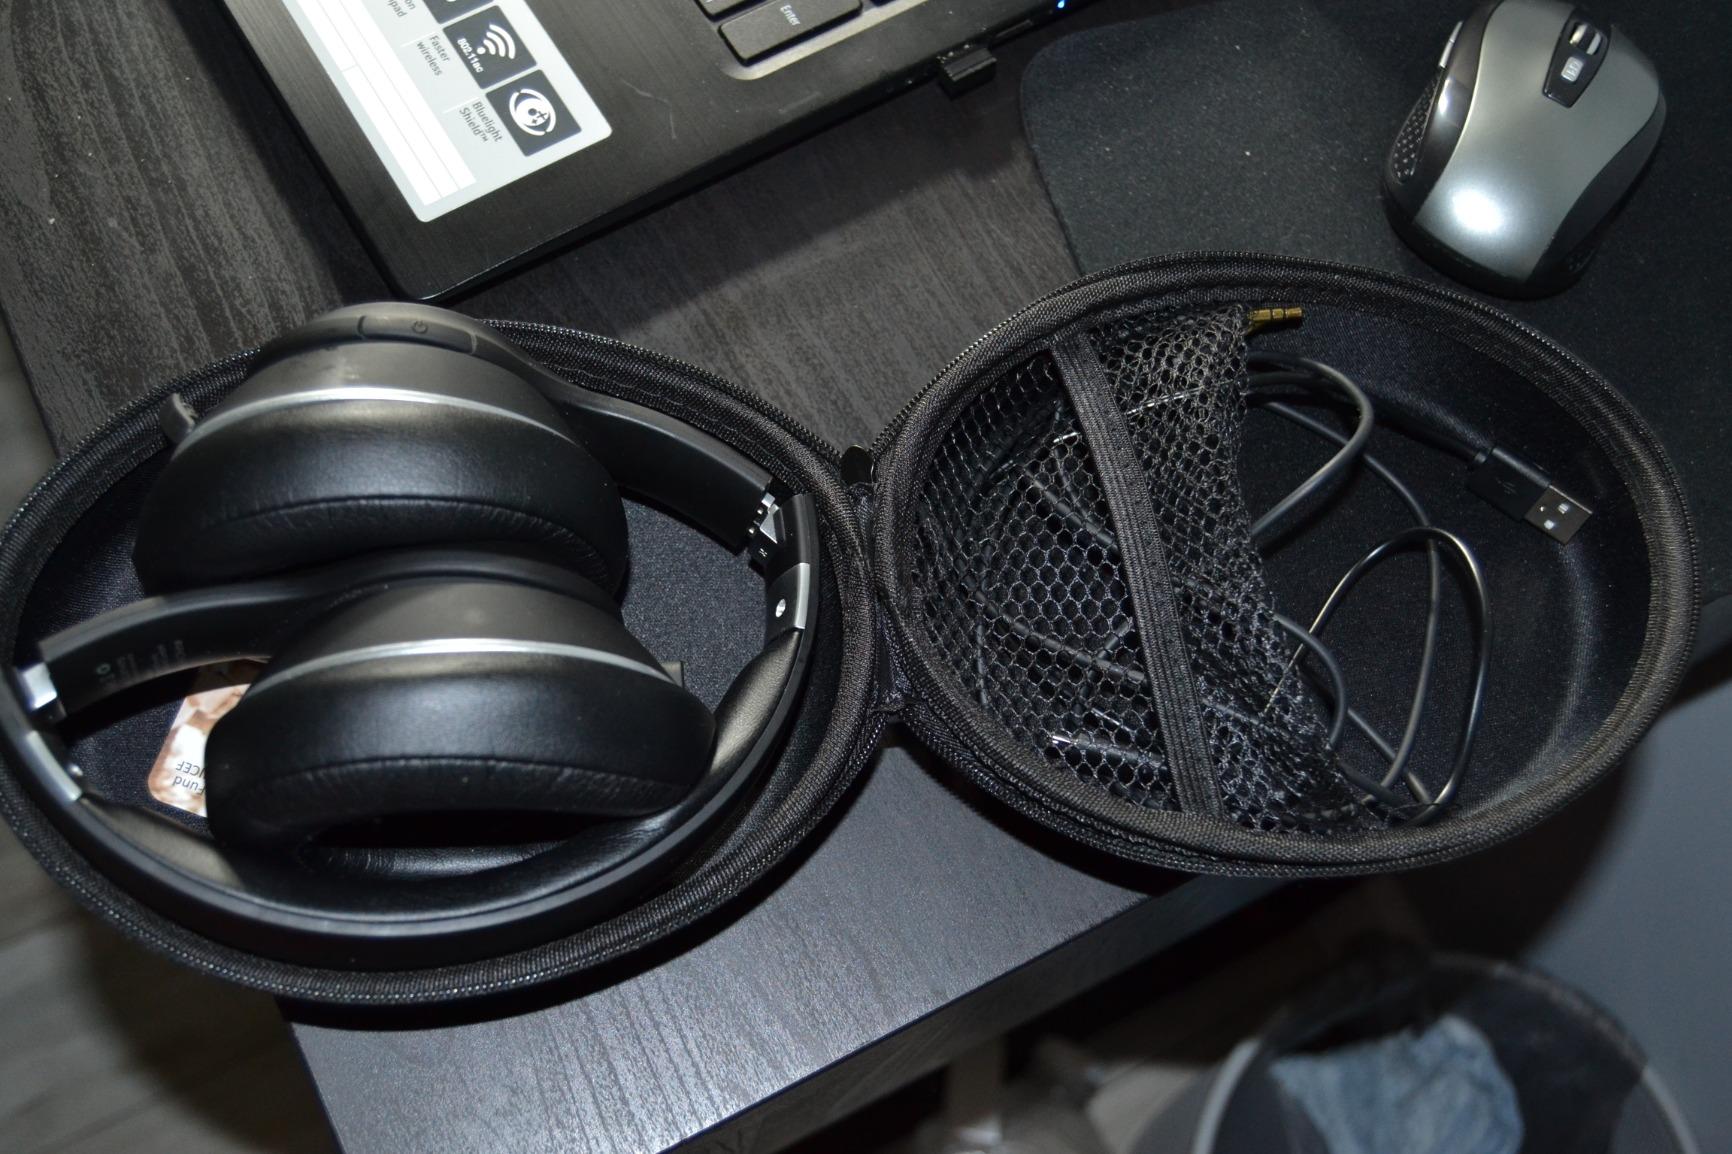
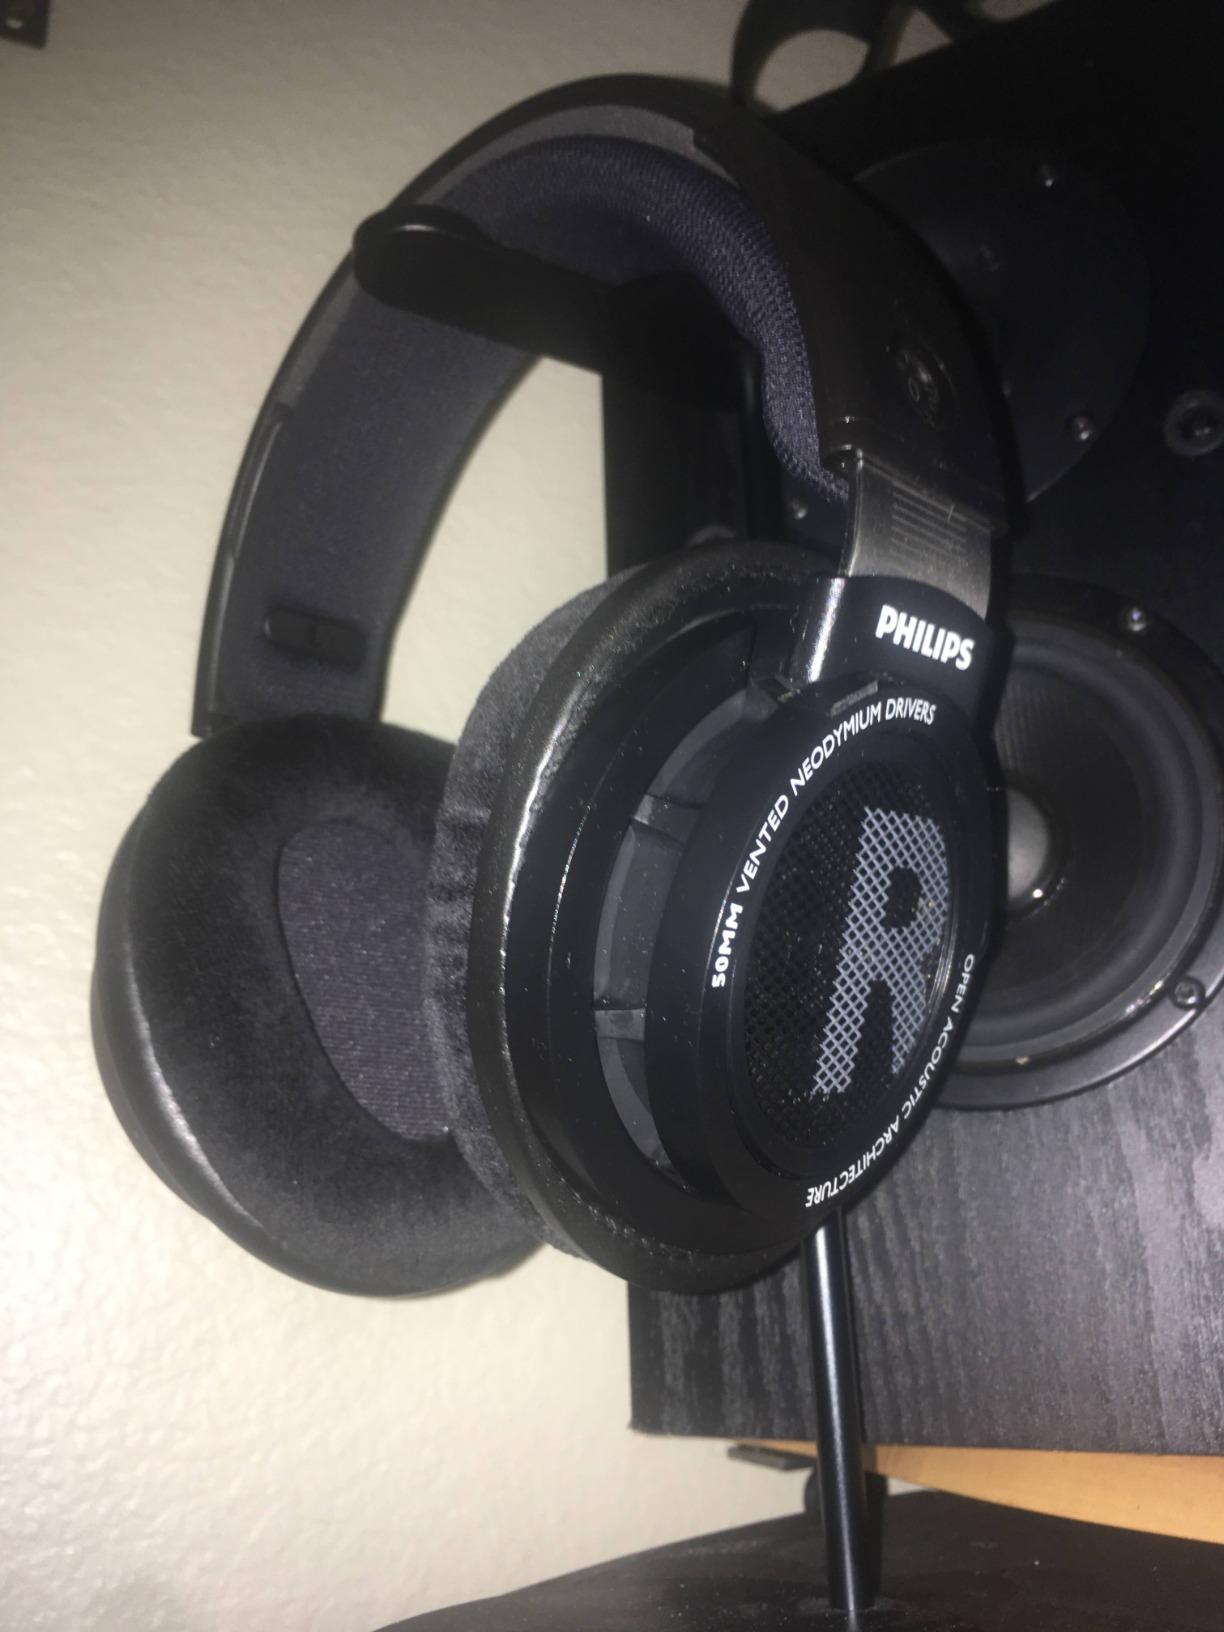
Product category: headphones
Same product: no